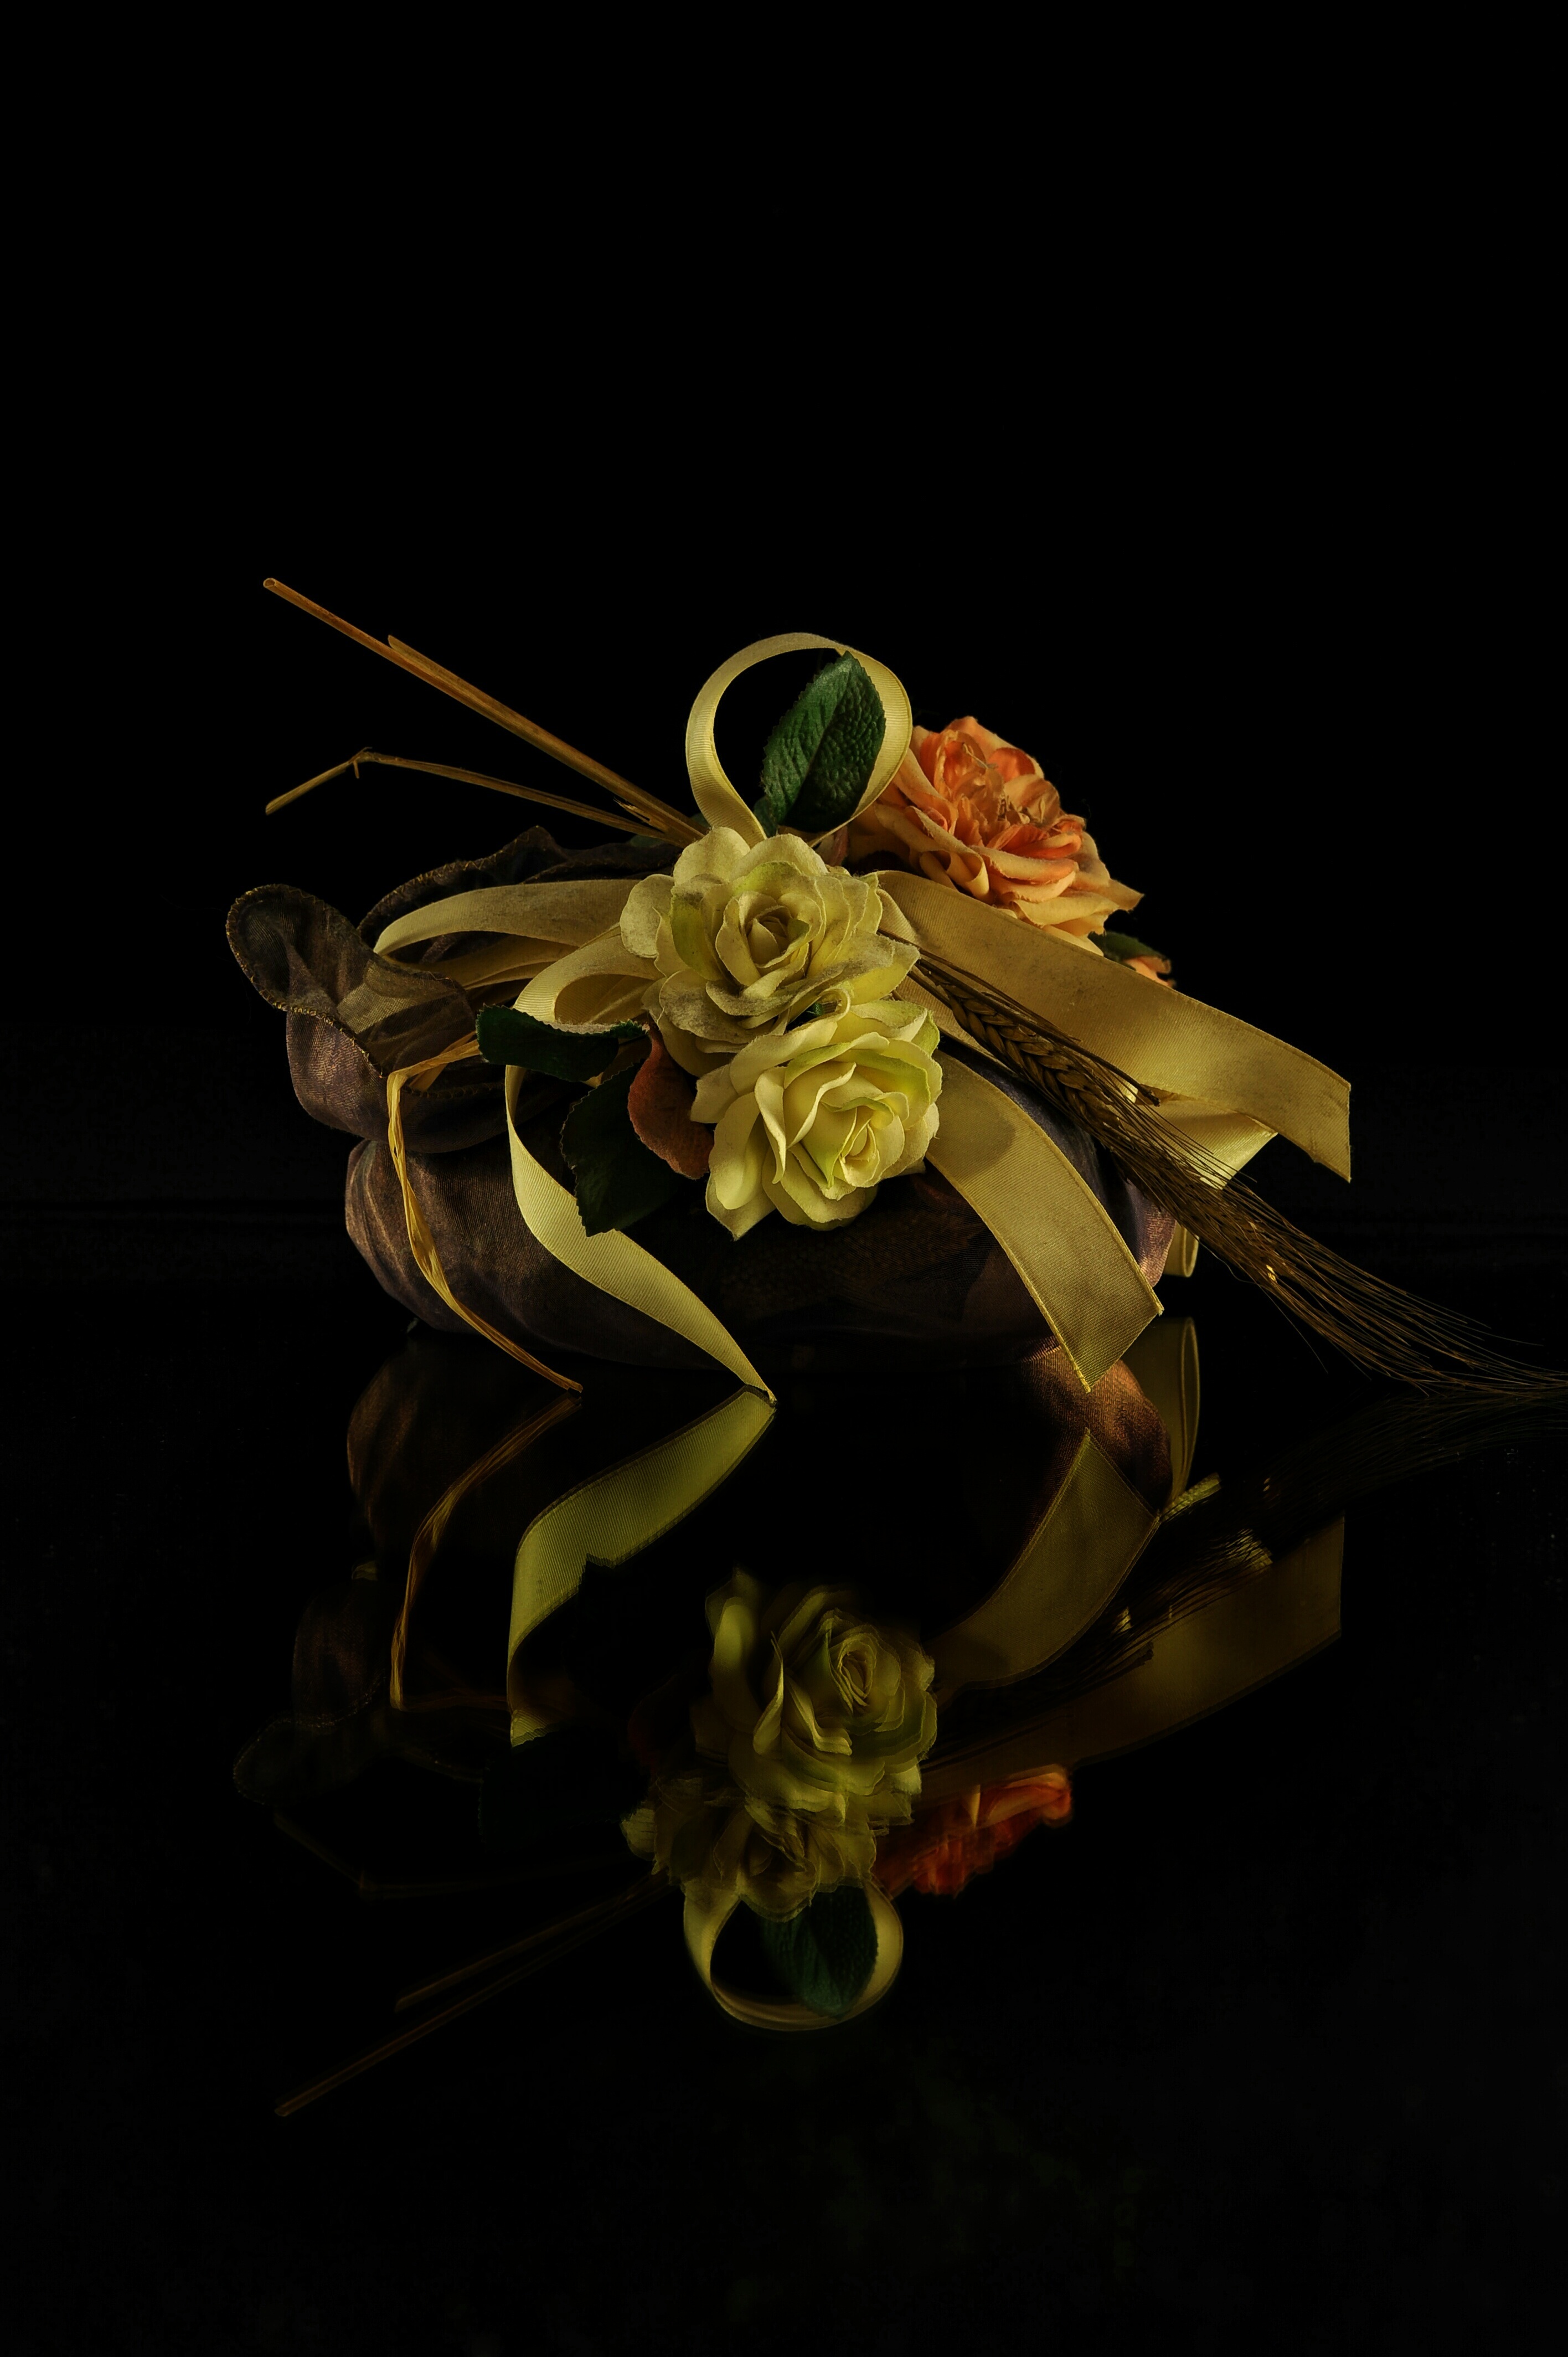
nature, abstract, flower, rose, spring, color, yellow, flowers, colors, petals, rosa, tape, macro photography